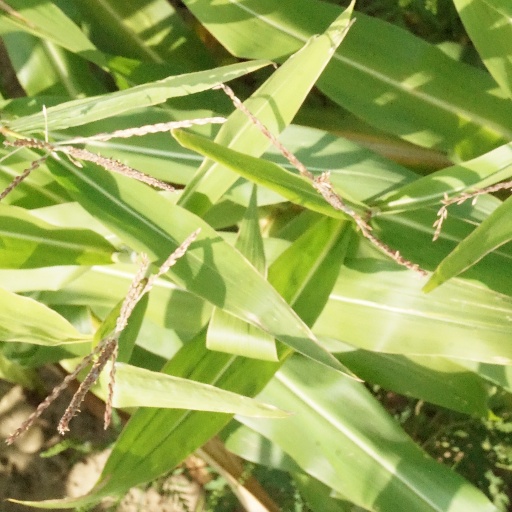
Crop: maize; corn